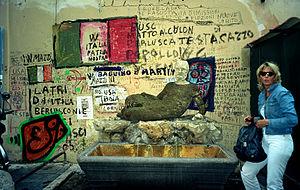
La fontaine del Babuino, est l'une des six statues parlantes de Rome.